Freshford, County Kilkenny

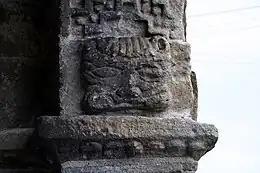
Detail from the portal of St. Lachtain's

The Romanesque doorway of St. Lachtain's Church of Ireland church in Freshford is one of only two such portal designs remaining in the country, the other being at Clonfert. The sandstone doorway is all that is left of the original church which was built in 1100, the present St Lachtain's having been built in 1731. An inscription over the door in Irish translates to 'A prayer for Niamh daughter of Corc and for Mathgamhan Ó Chiarmeic, by whom was made this church.' It is located in the centre of the village on the R693 regional road.